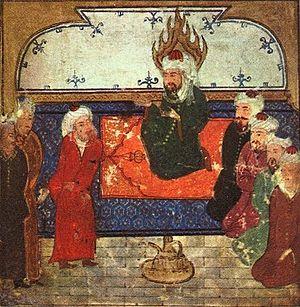
Souâd Ayada est une philosophe française, née en 1970, anciennement doyenne de l'Inspection générale de philosophie.